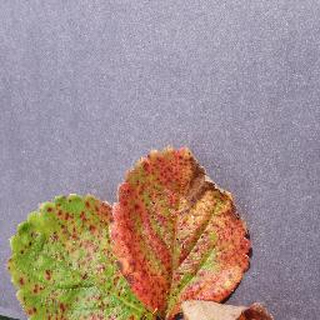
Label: strawberry_leaf_scorch